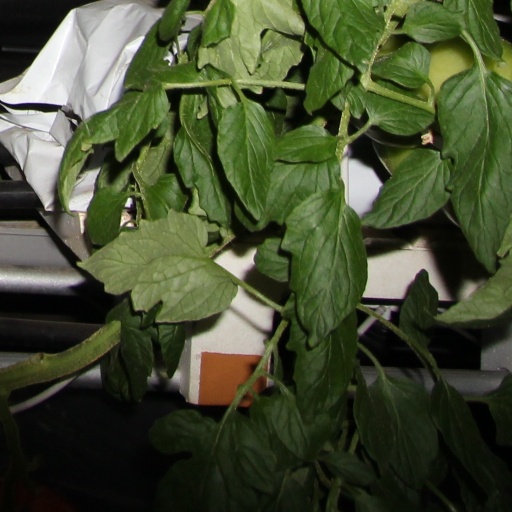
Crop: tomato